Alden B. Dow

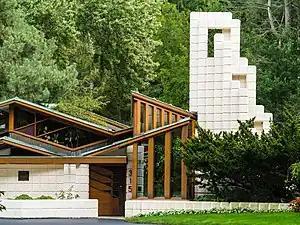
Alden Dow House and Studio

Following his brief ("a few months" ) apprenticeship with Frank Lloyd Wright, Dow opened his own studio in 1934 in Midland.